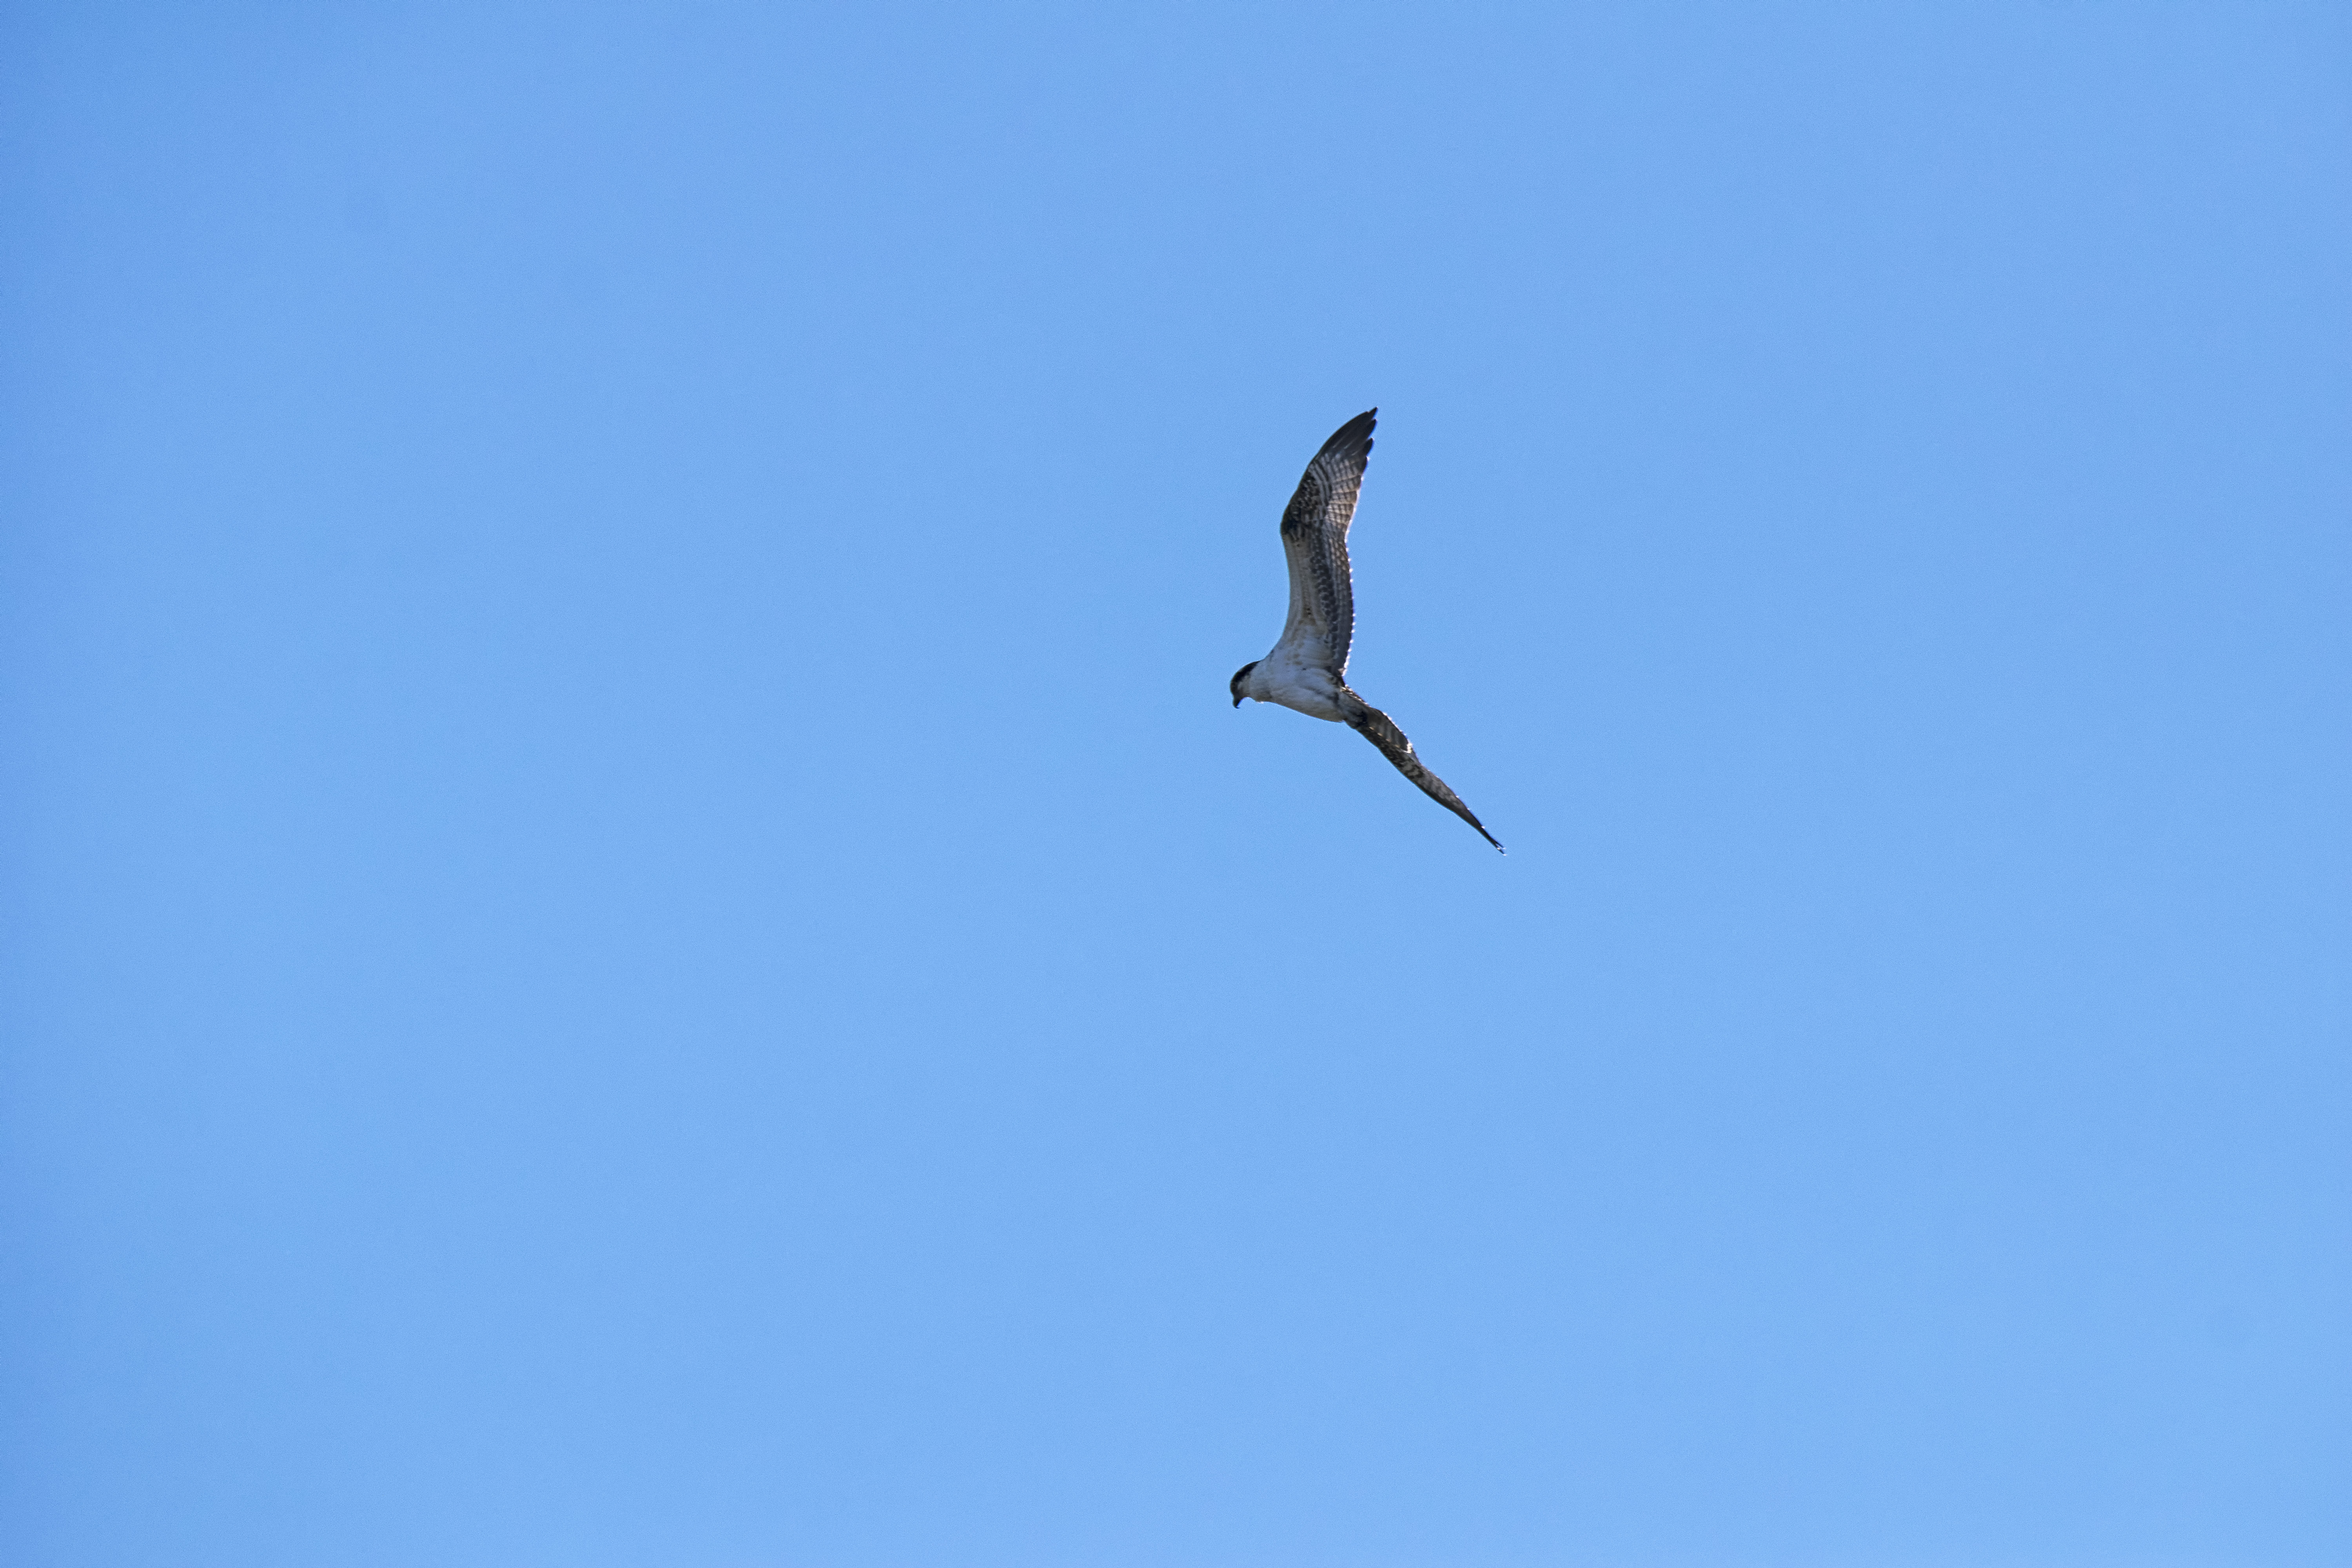
bird, wing, sky, seabird, flight, canada, vertebrate, quebec, osprey, sherbrooke, oiseau, balbuzard, p cheur